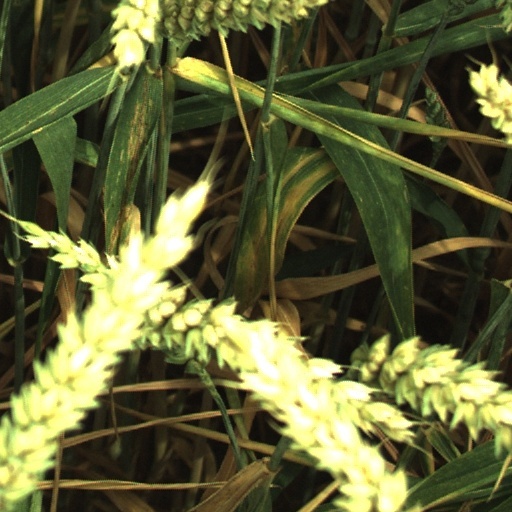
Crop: wheat